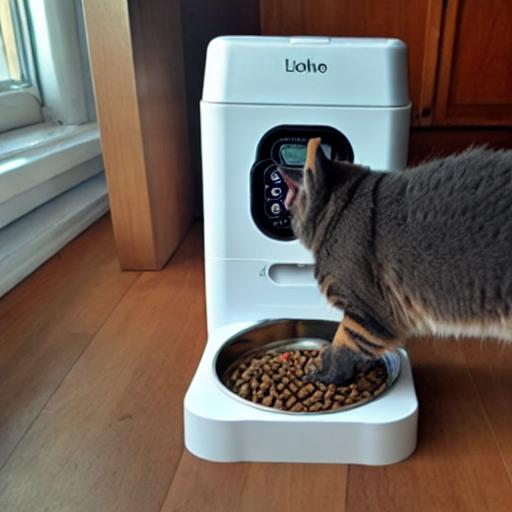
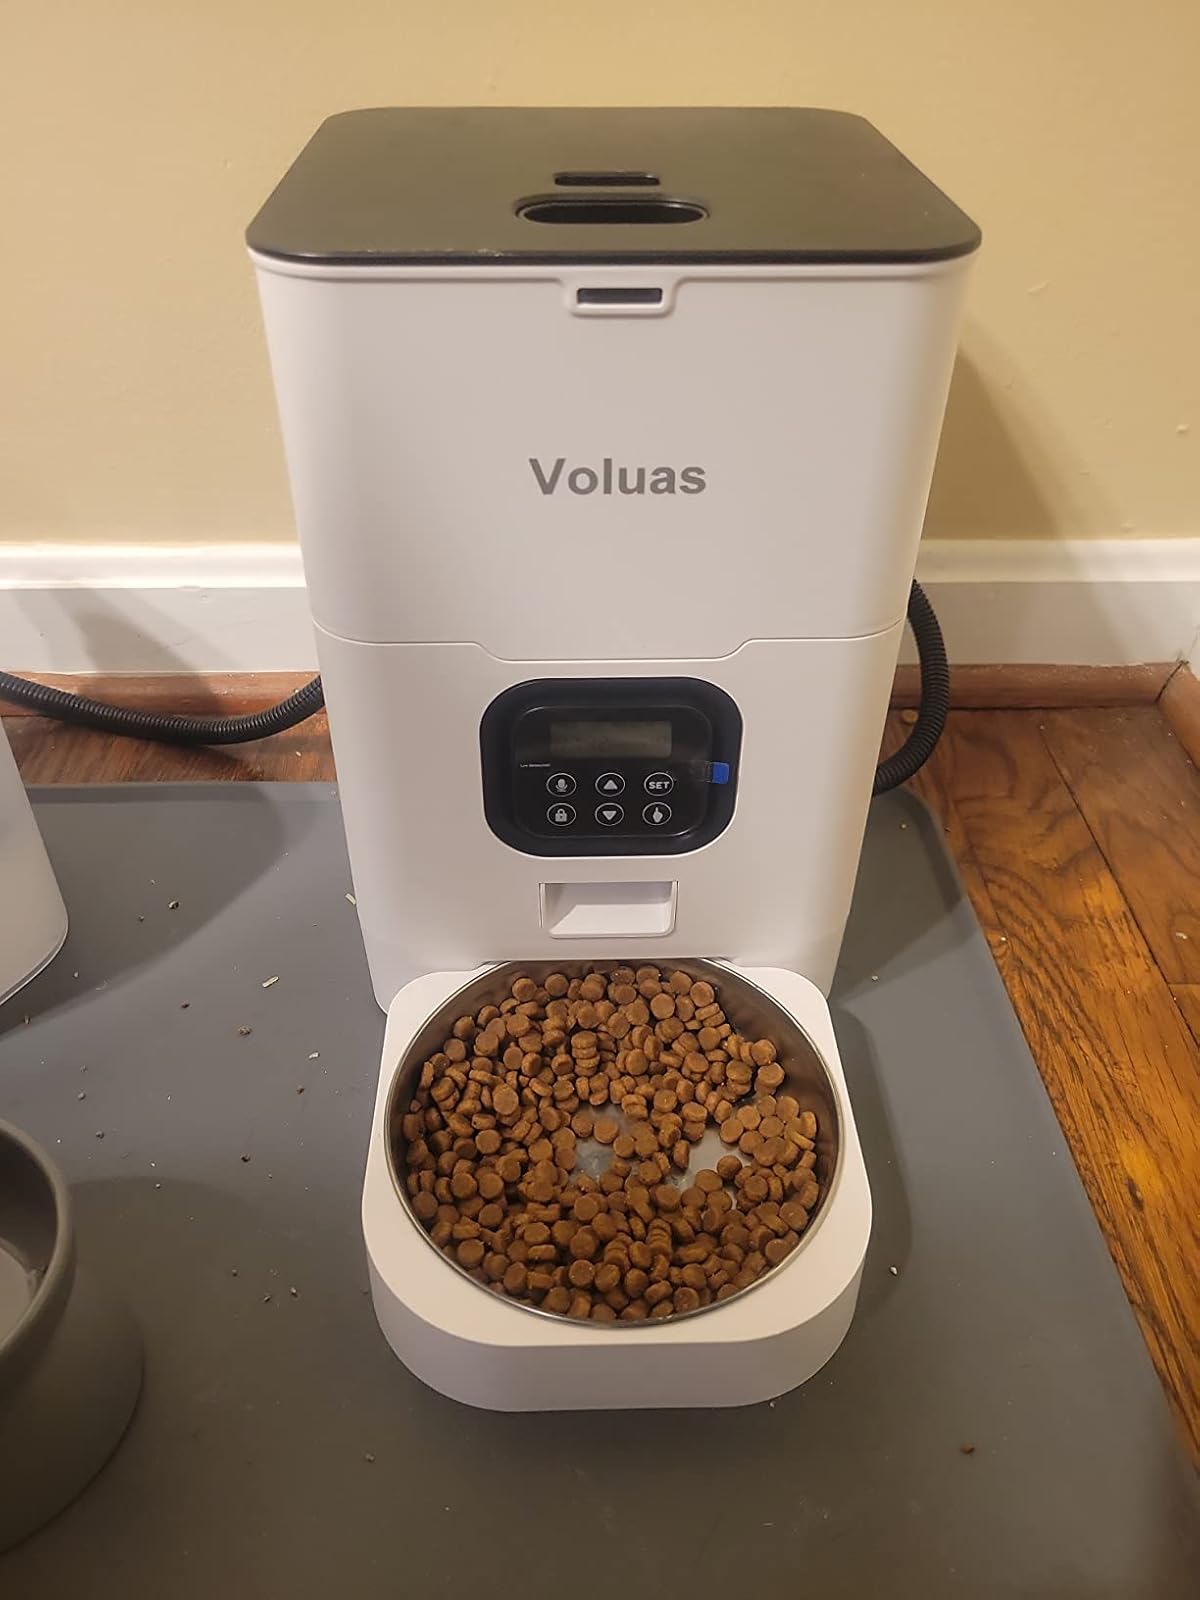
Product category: items_feeder
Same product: no